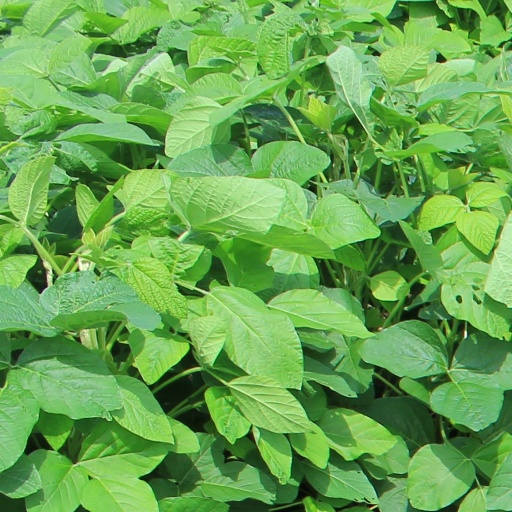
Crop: soybean